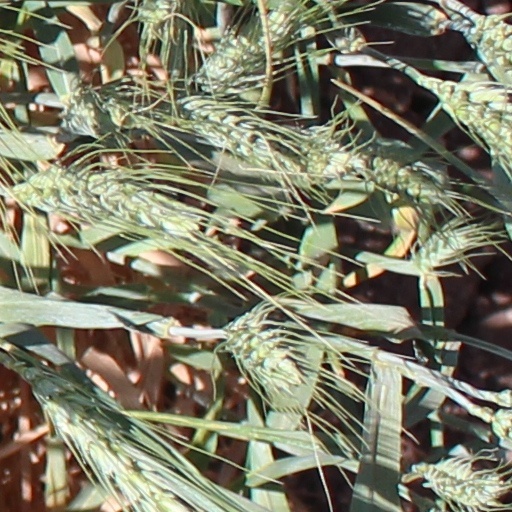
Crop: wheat